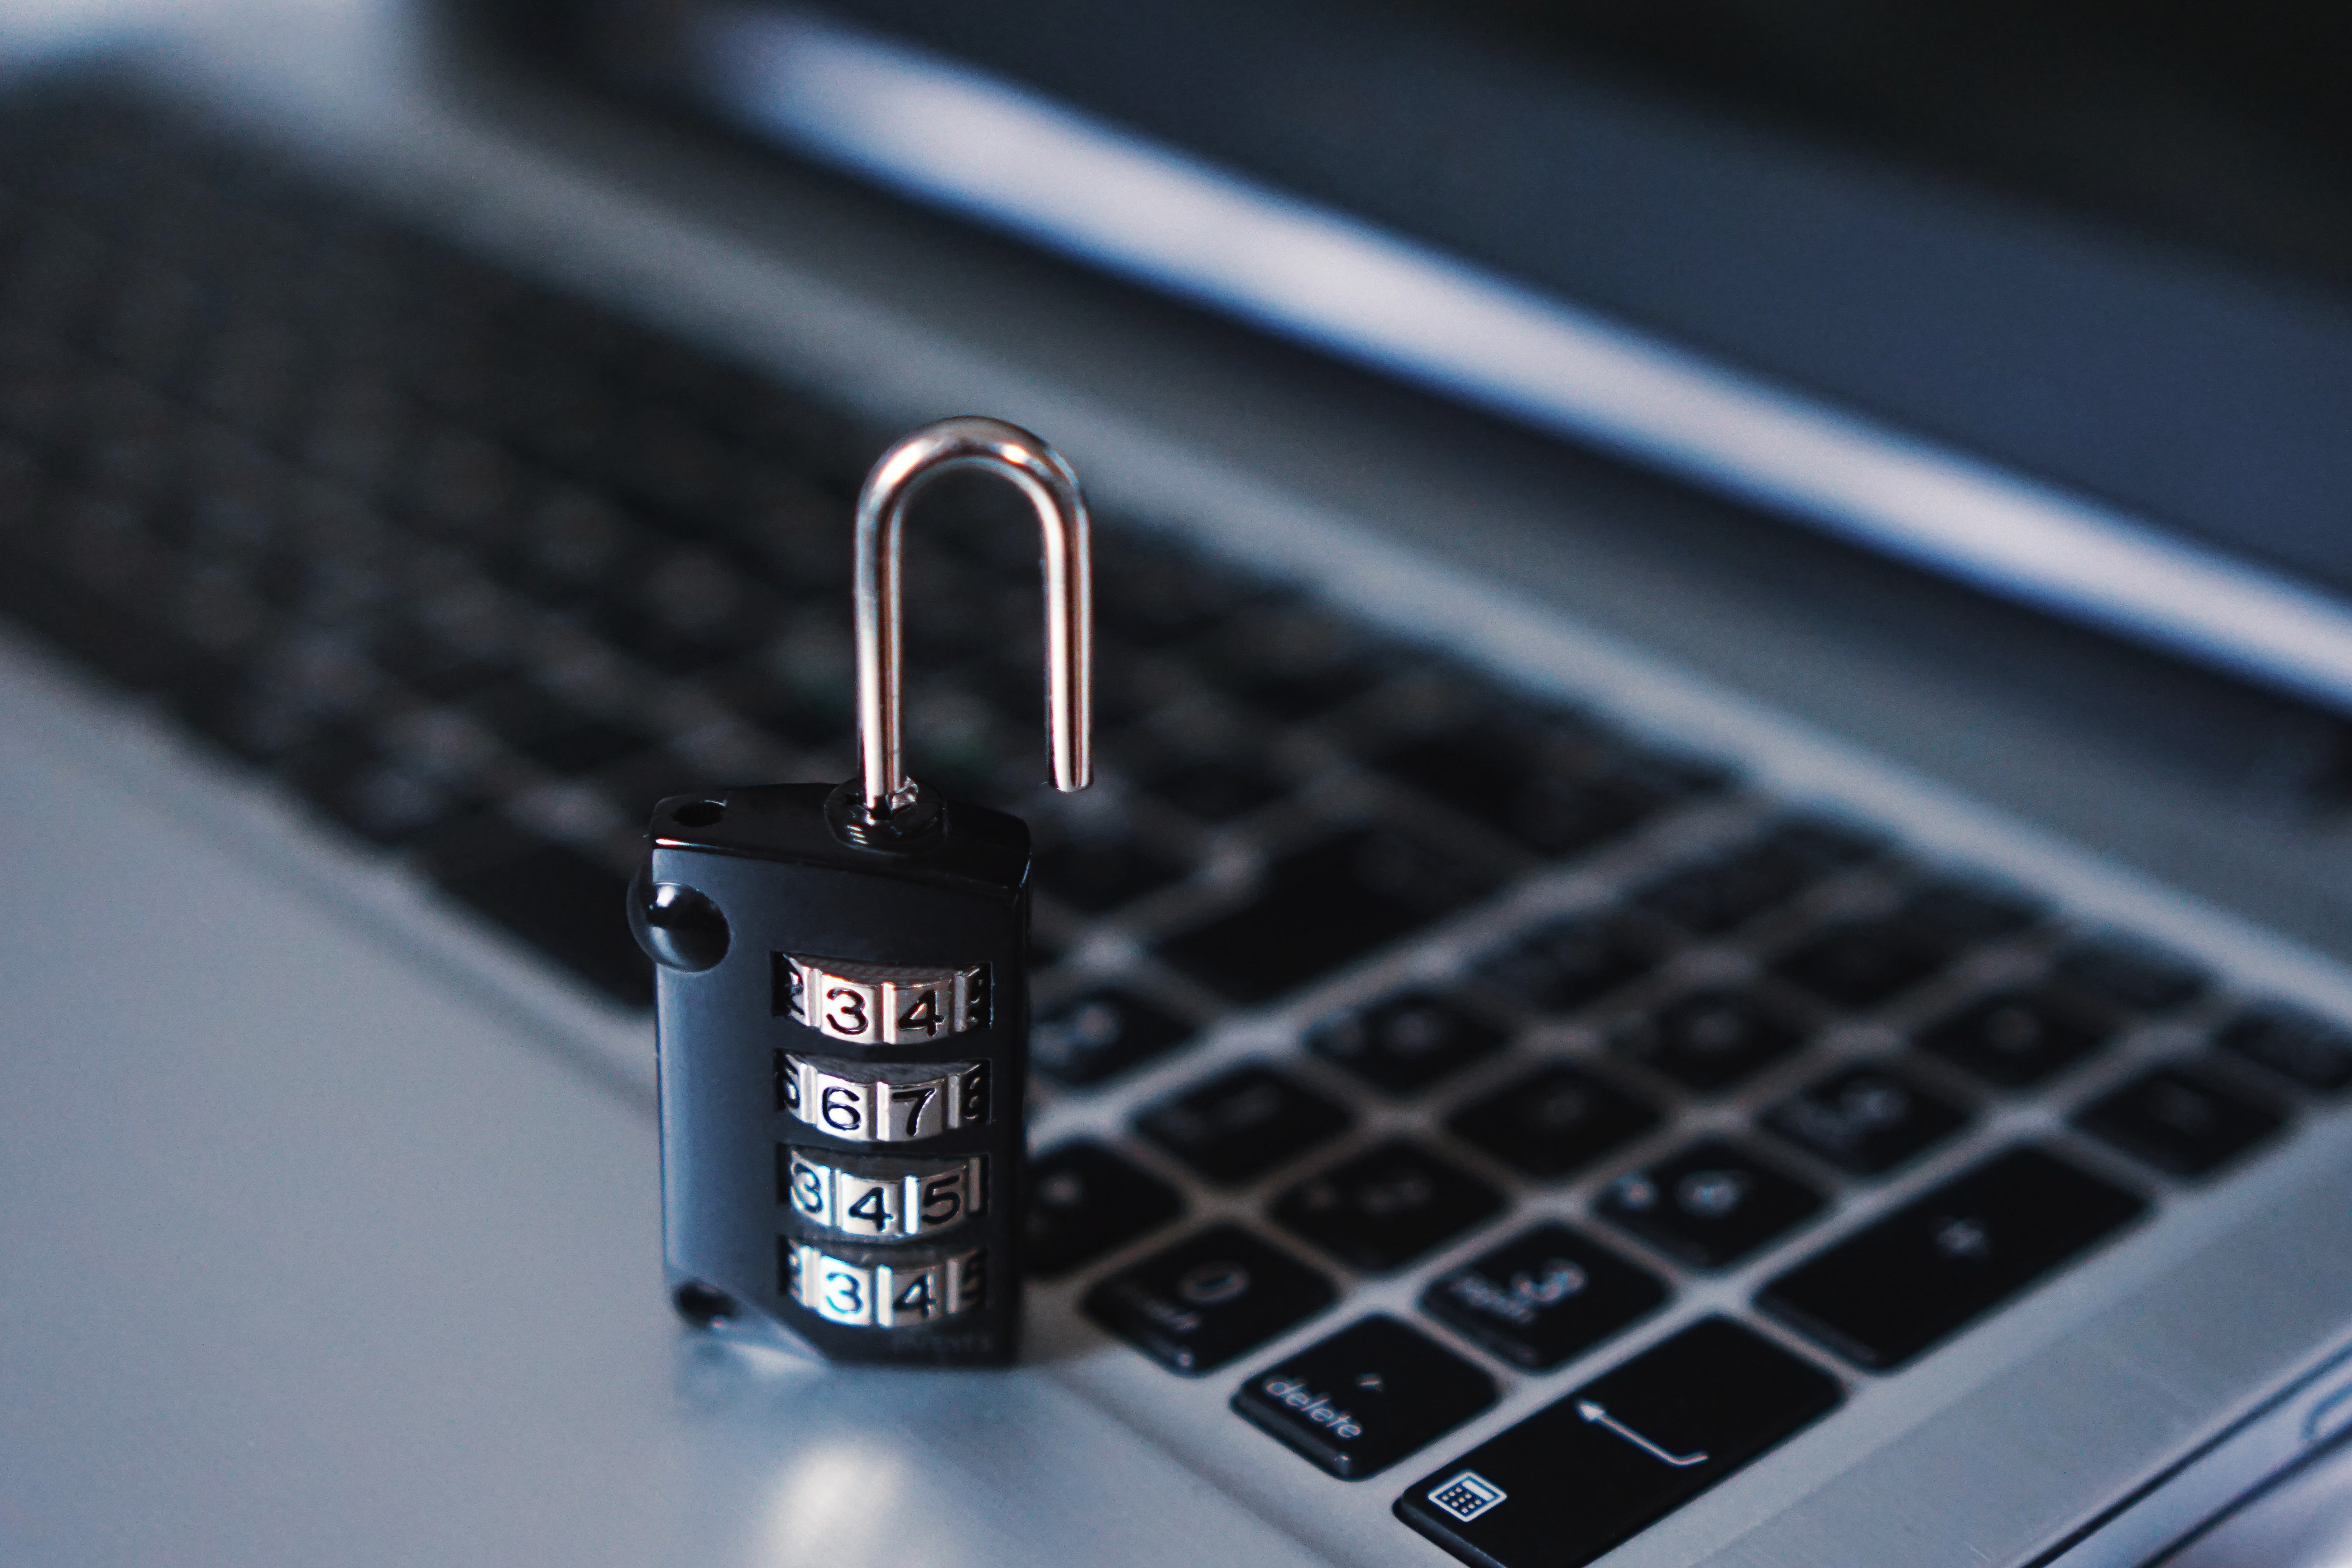
lock, padlock, combination lock, technology, Material property, electronic device, metal, hardware accessory, security